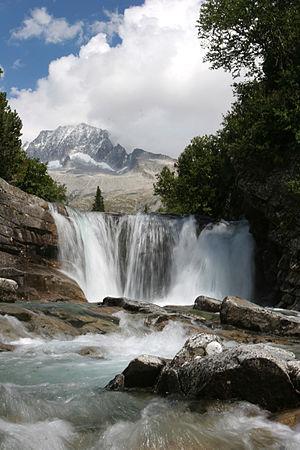
Le Carè Alto est un sommet des Alpes, à 3 462 m, dans le massif d'Adamello-Presanella, en Italie.
La province autonome de Trente, communément appelé Trentin, est une province italienne situé dans le Nord-Est du pays, ayant pour chef-lieu la ville de Trente, qui lui a donné son nom. Le Trentin s'articule sur un axe principal constitué par l'ample sillon longitudinal du fleuve Adige, avec à l'ouest les Alpes rhétiques méridionales et à l'est les Dolomites.